American football in the United States

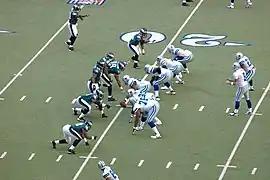
The Dallas Cowboys (right in white) play the Philadelphia Eagles (left in green) at AT&T Stadium in Arlington, Texas, in December 2007

The 32-team National Football League (NFL) is currently the only major professional American football league in the United States. There have been numerous attempts over the past several decades to create a second major or high-level professional league, most of which failed within a few years or, in the cases of the All-America Football Conference and 1960s American Football League, merged with the NFL. The National Football League has the highest revenue and average attendance of any sports league in the world.